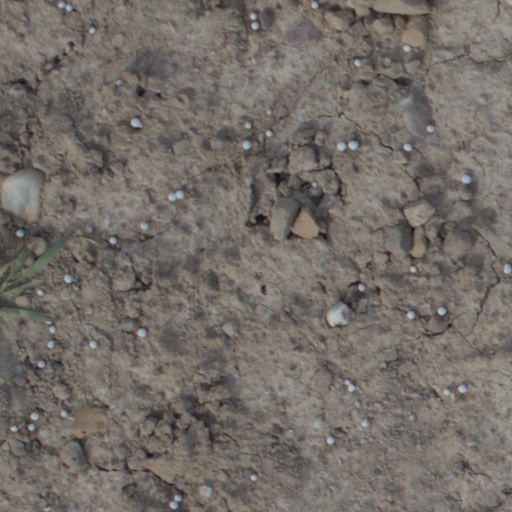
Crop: wheat